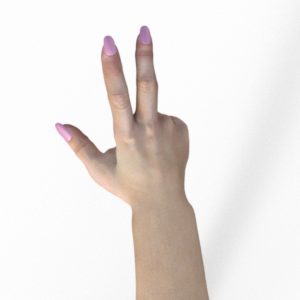
Label: scissors